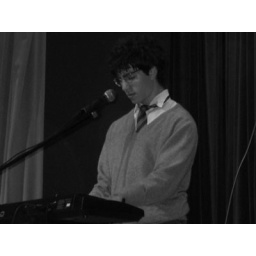
Joe DeGeorge (aka Harry Potter, year 4) in black &amp;amp; white